Fort Tryon Park

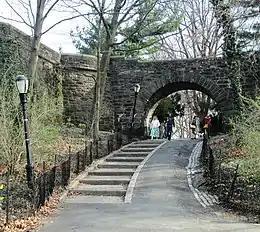
Archway and path under Linden Terrace

Rockefeller also bought sculptor George Gray Barnard's collection of medieval art in 1925. He added several artworks to the collection, which became a branch of the Metropolitan Museum of Art (Met) in 1926. Rockefeller retained Barnard as an advisor for the collection, and they collectively decided to add a museum for the collection at Fort Tryon Park, which they chose for its elevation, views, and accessible but isolated location. The Billings mansion, which was originally supposed to house the collection, was destroyed in a March 1926 fire that burned down everything except the walls. In June 1930, Rockefeller offered of the park to the city for a third time, though he reserved for the future museum. Rockefeller also offered to improve the grounds for $2 million, though the city would be responsible for improving utilities in the park. In his letter offering the park to the city, Rockefeller proposed to name the park after Fort Tryon, but in September 1930, historian Reginald Pelham Bolton said that Rockefeller actually preferred to have the park be named "Forest Hill Park". In early 1931, the city moved to accept Rockefeller's offer.